Argo Tea

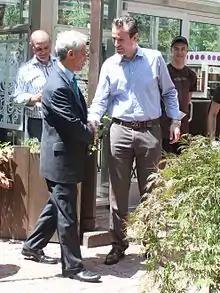
Argo's 10th anniversary tree planting at Conners Park with Chicago Mayor Rahm Emanuel and Arsen Avakian

Although there are both proponents and opponents of the health effects of tea, Argo tea is a proponent of the health benefits of tea and advocates for its use in research. Argo Tea has donated a large amount of white teas, which have high concentrations of antioxidants, to the University of Chicago Hospitals. This contribution prompted the University of Chicago to invite Argo to open the kiosk inside the hospital lobby. The company also holds tea seminars in conjunction with Northwestern University and the University of Chicago to build awareness of the possible health benefits and research possibilities for tea.